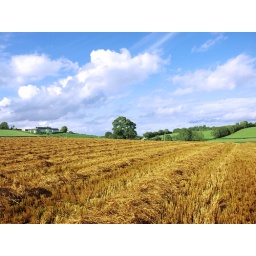
The field beside my house has just been cut by the combine harvester the other day.